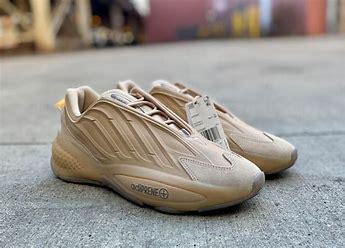
Brand: Adidas
Model: Ozrah